Apollo 55

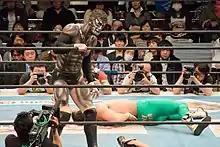
Prince Devitt and Ryusuke Taguchi during their final match against each other at Invasion Attack 2014

On January 4, 2013, at Wrestle Kingdom 7 in Tokyo Dome, after Devitt had successfully defended the IWGP Junior Heavyweight Championship in a three-way match against Low Ki and Kota Ibushi, Taguchi entered the ring to formally challenge his tag team partner to a future title match, which Devitt accepted. The title match between the two Apollo 55 members took place on February 10 at The New Beginning and saw Devitt retain his title. Shortly afterwards, after losing a high-profile non-title main event against IWGP Heavyweight Champion Hiroshi Tanahashi on March 3, Devitt began portraying a more cocky and villainous persona, regularly disrespecting both partners and opponents, with the exception of Taguchi, whom he tried to get to go along with his new attitude. On April 7 at Invasion Attack, Apollo 55 unsuccessfully challenged the Time Splitters for the IWGP Junior Heavyweight Tag Team Championship. Post-match, Devitt attacked Taguchi with help from Bad Luck Fale, signaling the end of one of the most accomplished junior heavyweight tag teams in NJPW history.